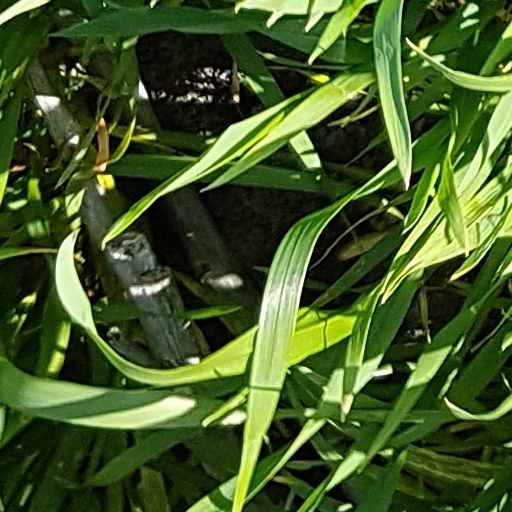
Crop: wheat